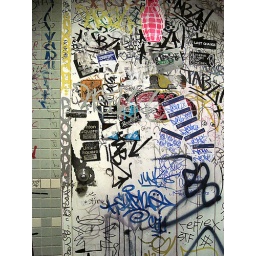
I was sitting on the throne in the men's room of the Virgin Superstore on 14th street when I snapped this photo.